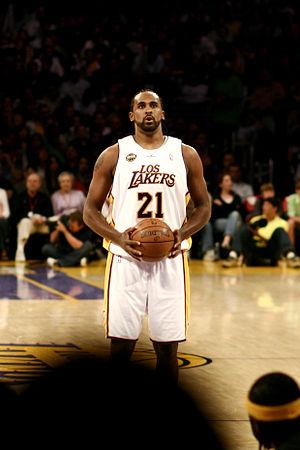
Ronny Turiaf, né le 13 janvier 1983 à Fort-de-France en Martinique, est un ancien joueur français de basket-ball, évoluant au poste d'intérieur. Il obtient un titre de champion de la National Basketball Association avec le Heat de Miami lors de la saison 2011-2012.
L’équipe de France masculine de basketball est la sélection qui représente la France dans les compétitions internationales de basketball.